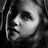
Emotion: neutral